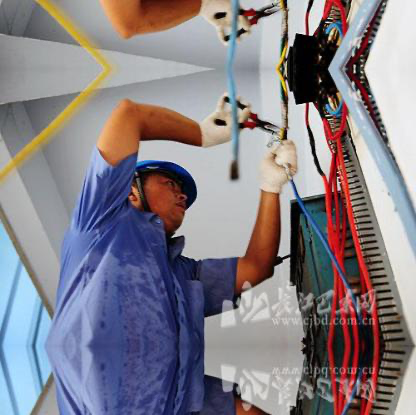
Objects in the image:
label: helmet